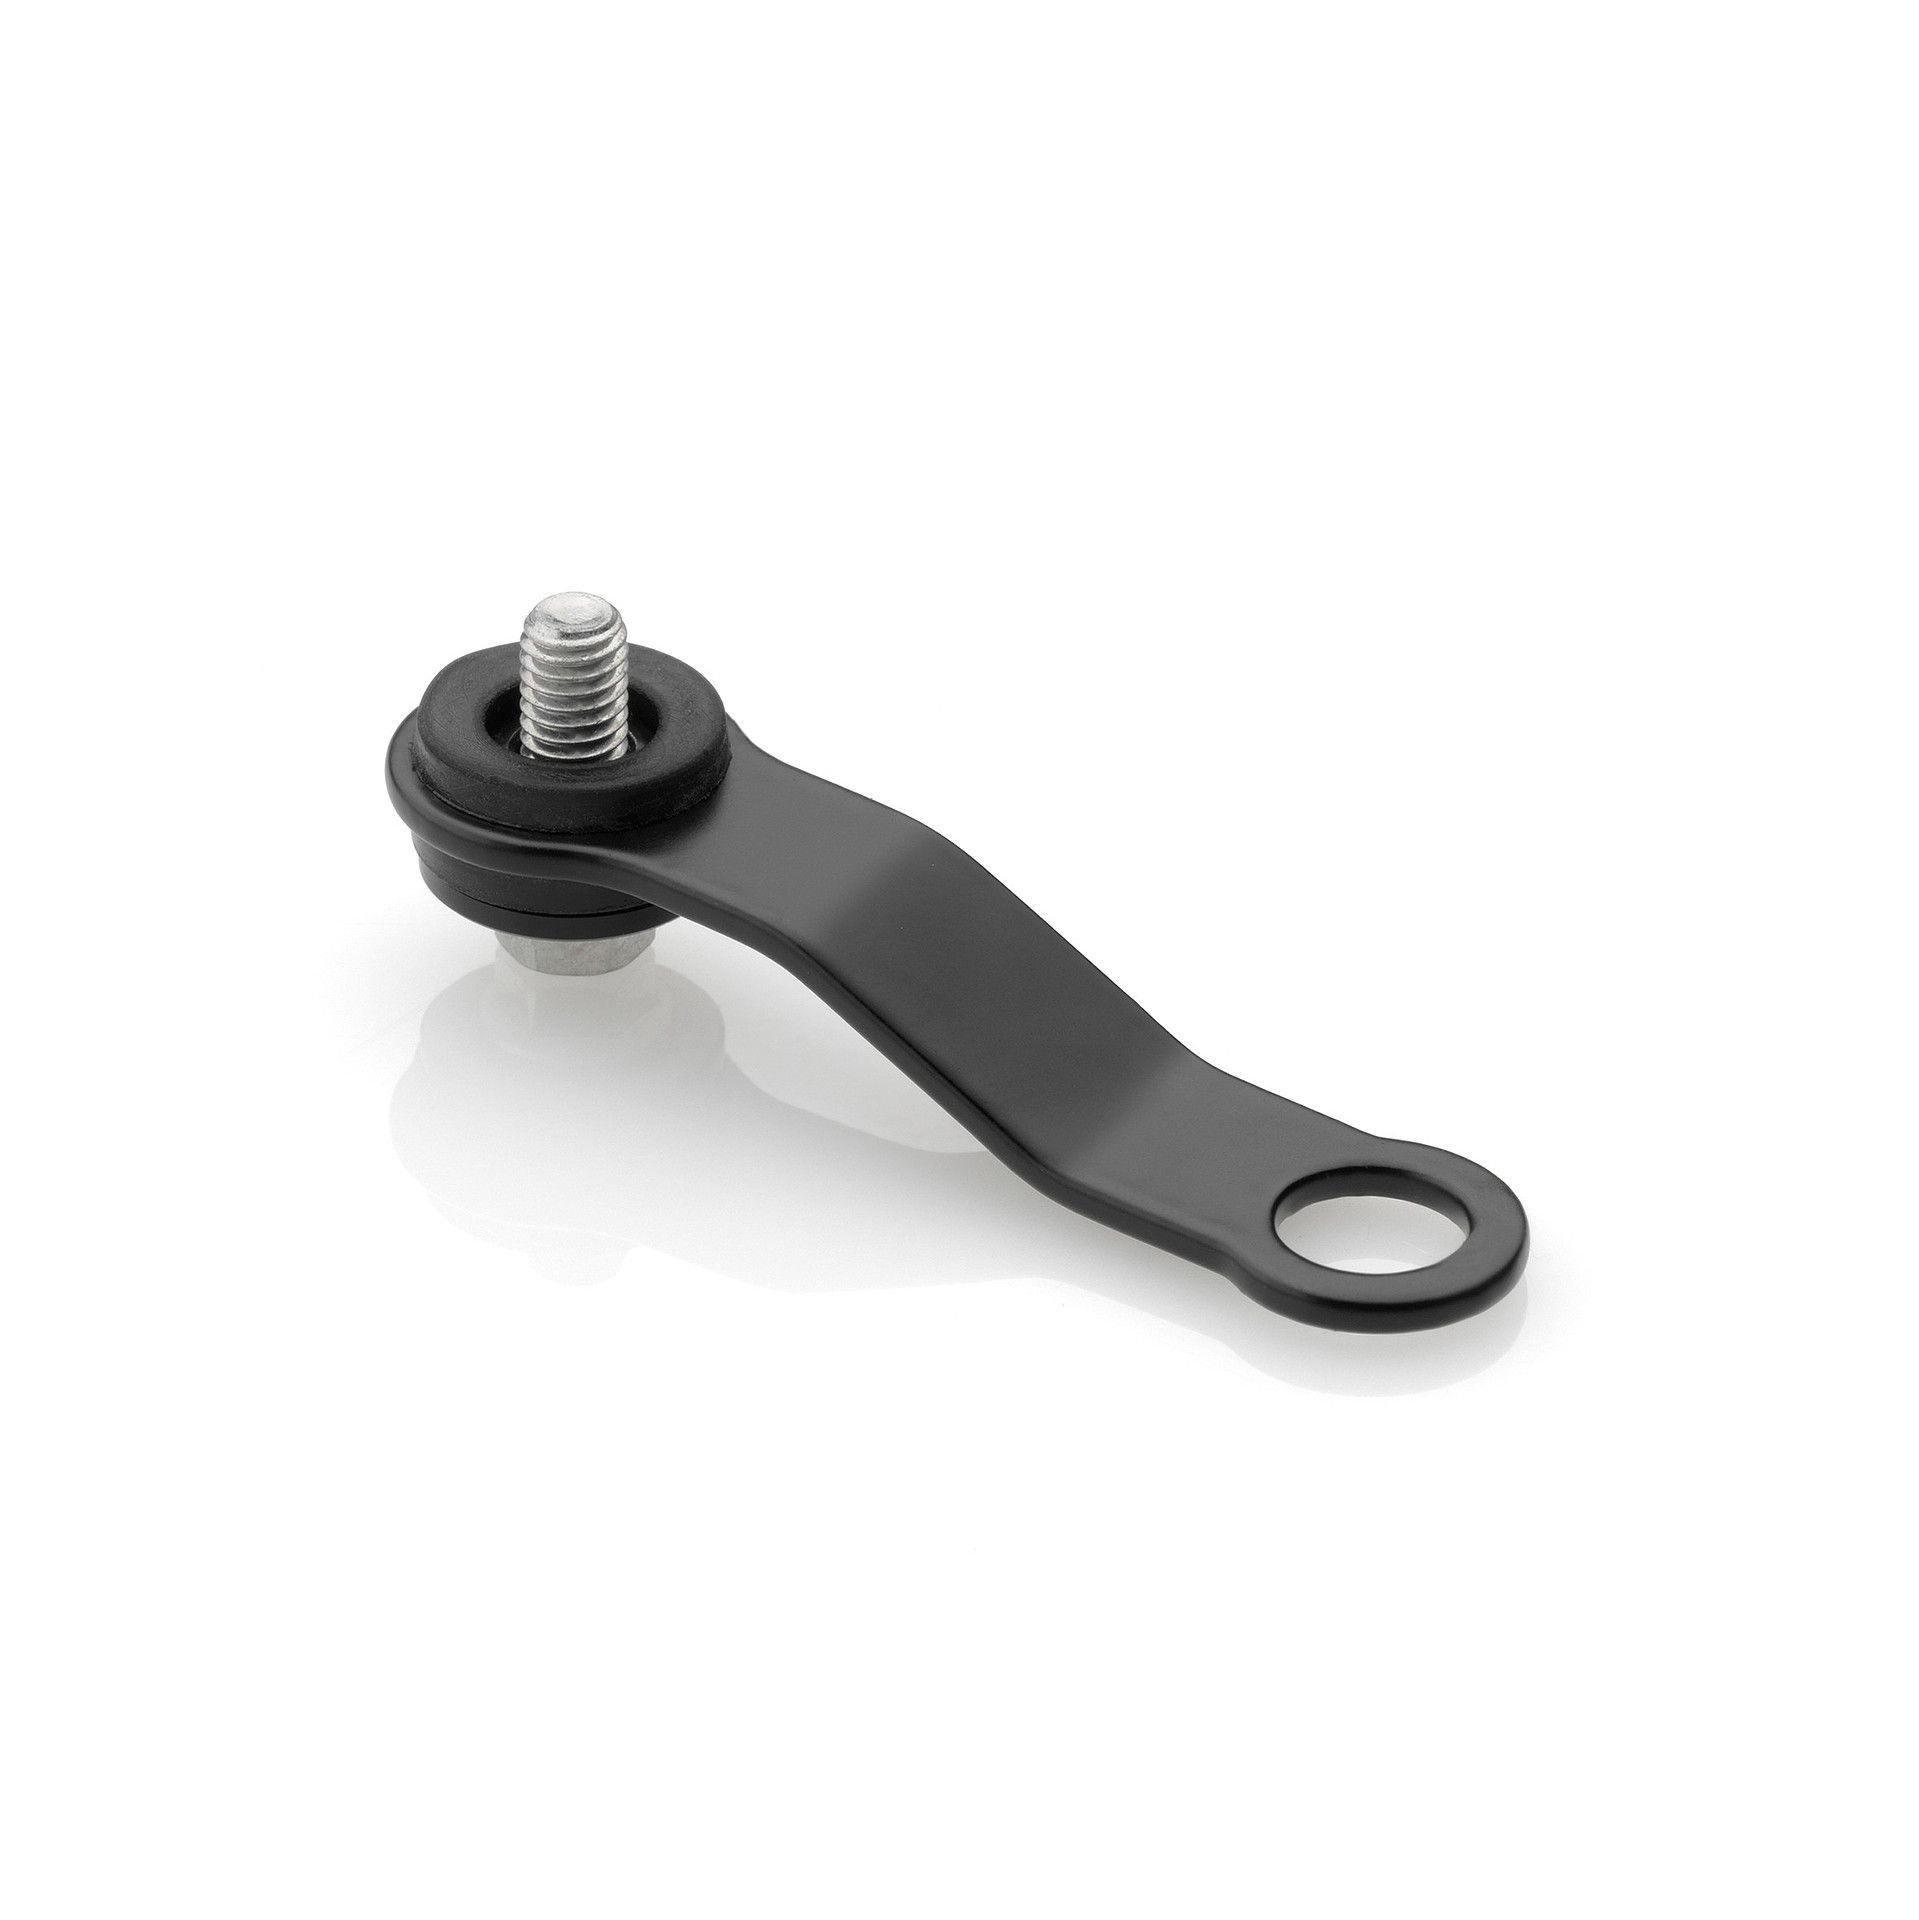
Rizoma Mounting kit for Rizoma fluid reservoir (CT454B)
Brand: Gas Imports
Mounting kit for Rizoma fluid reservoir Rizoma fluid reservoir adapters provide the most appropriate mounting solution when replacing an OEM reservoir with a Rizoma one.
Category: Vehicles & Parts > Vehicle Parts & Accessories > Motor Vehicle Parts > Motor Vehicle Fuel Systems > Fuel Tanks